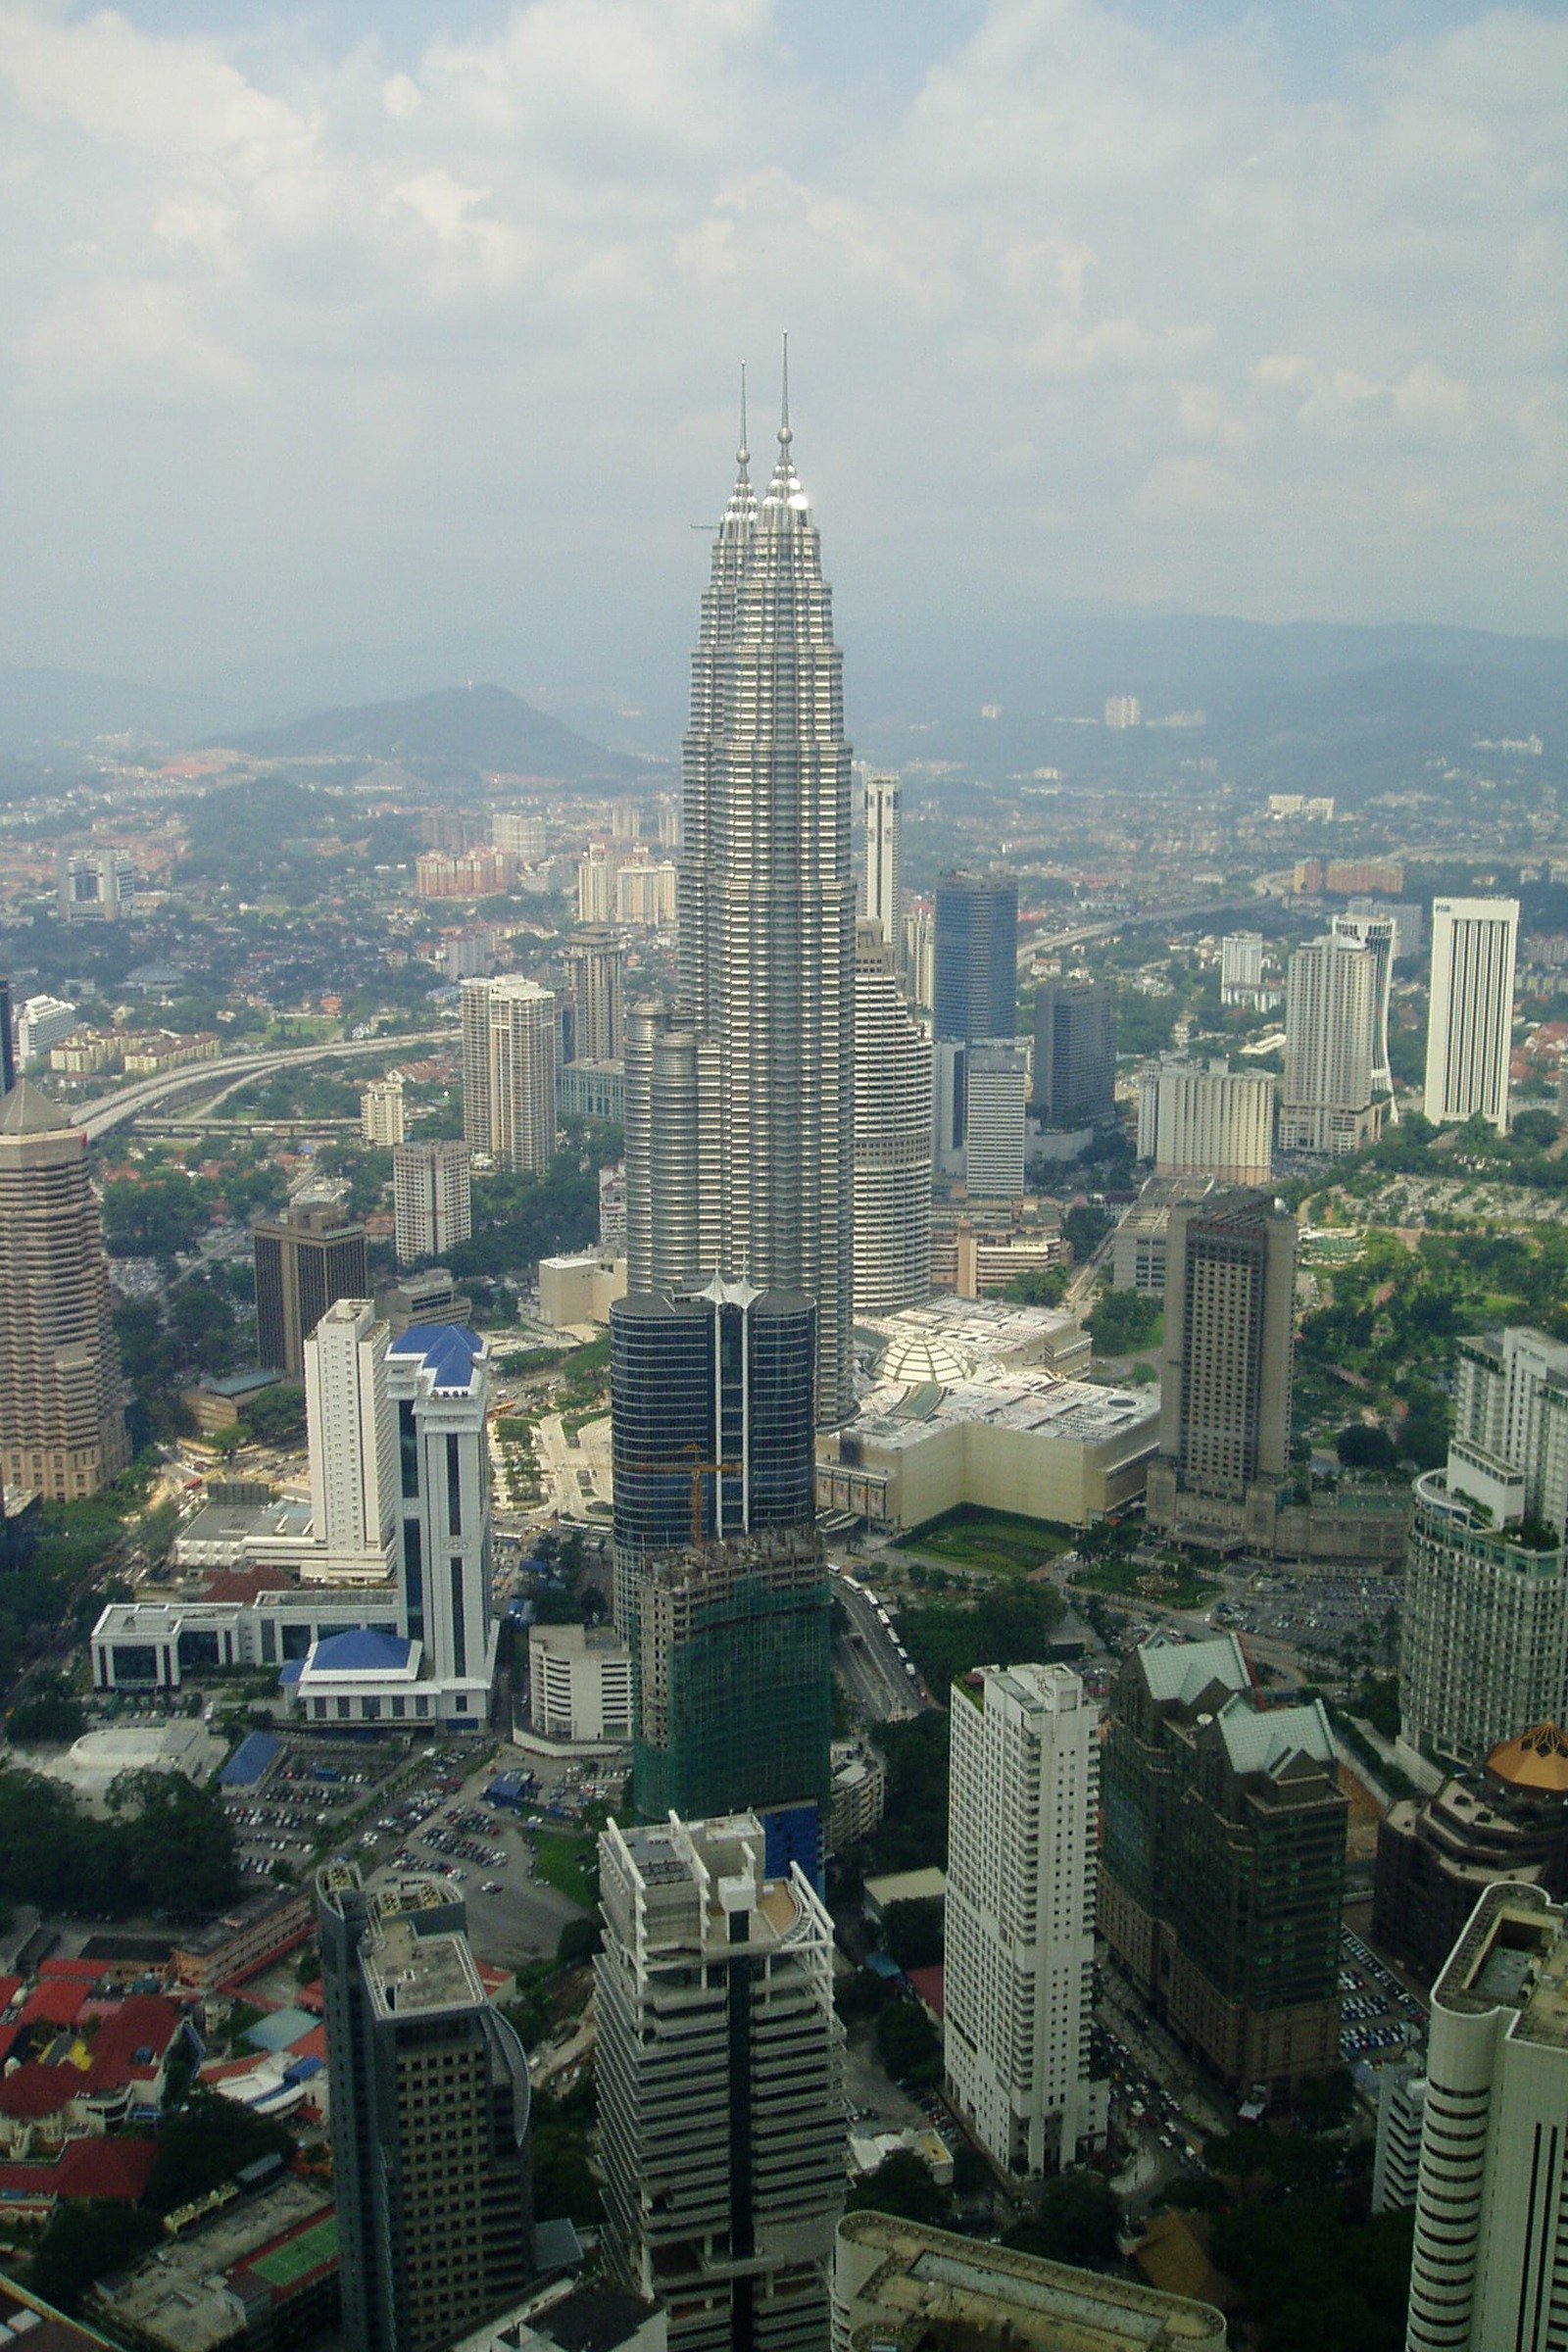
horizon, architecture, skyline, building, city, skyscraper, cityscape, downtown, tower, asia, landmark, tower block, high rise, kuala lumpur, spire, malaysia, metropolis, bird's eye view, aerial photography, twin towers, petronas twin towers, petronas towers, urban area, geographical feature, human settlement, atmosphere of earth, metropolitan area, menara petronas, menara berkembar petronas